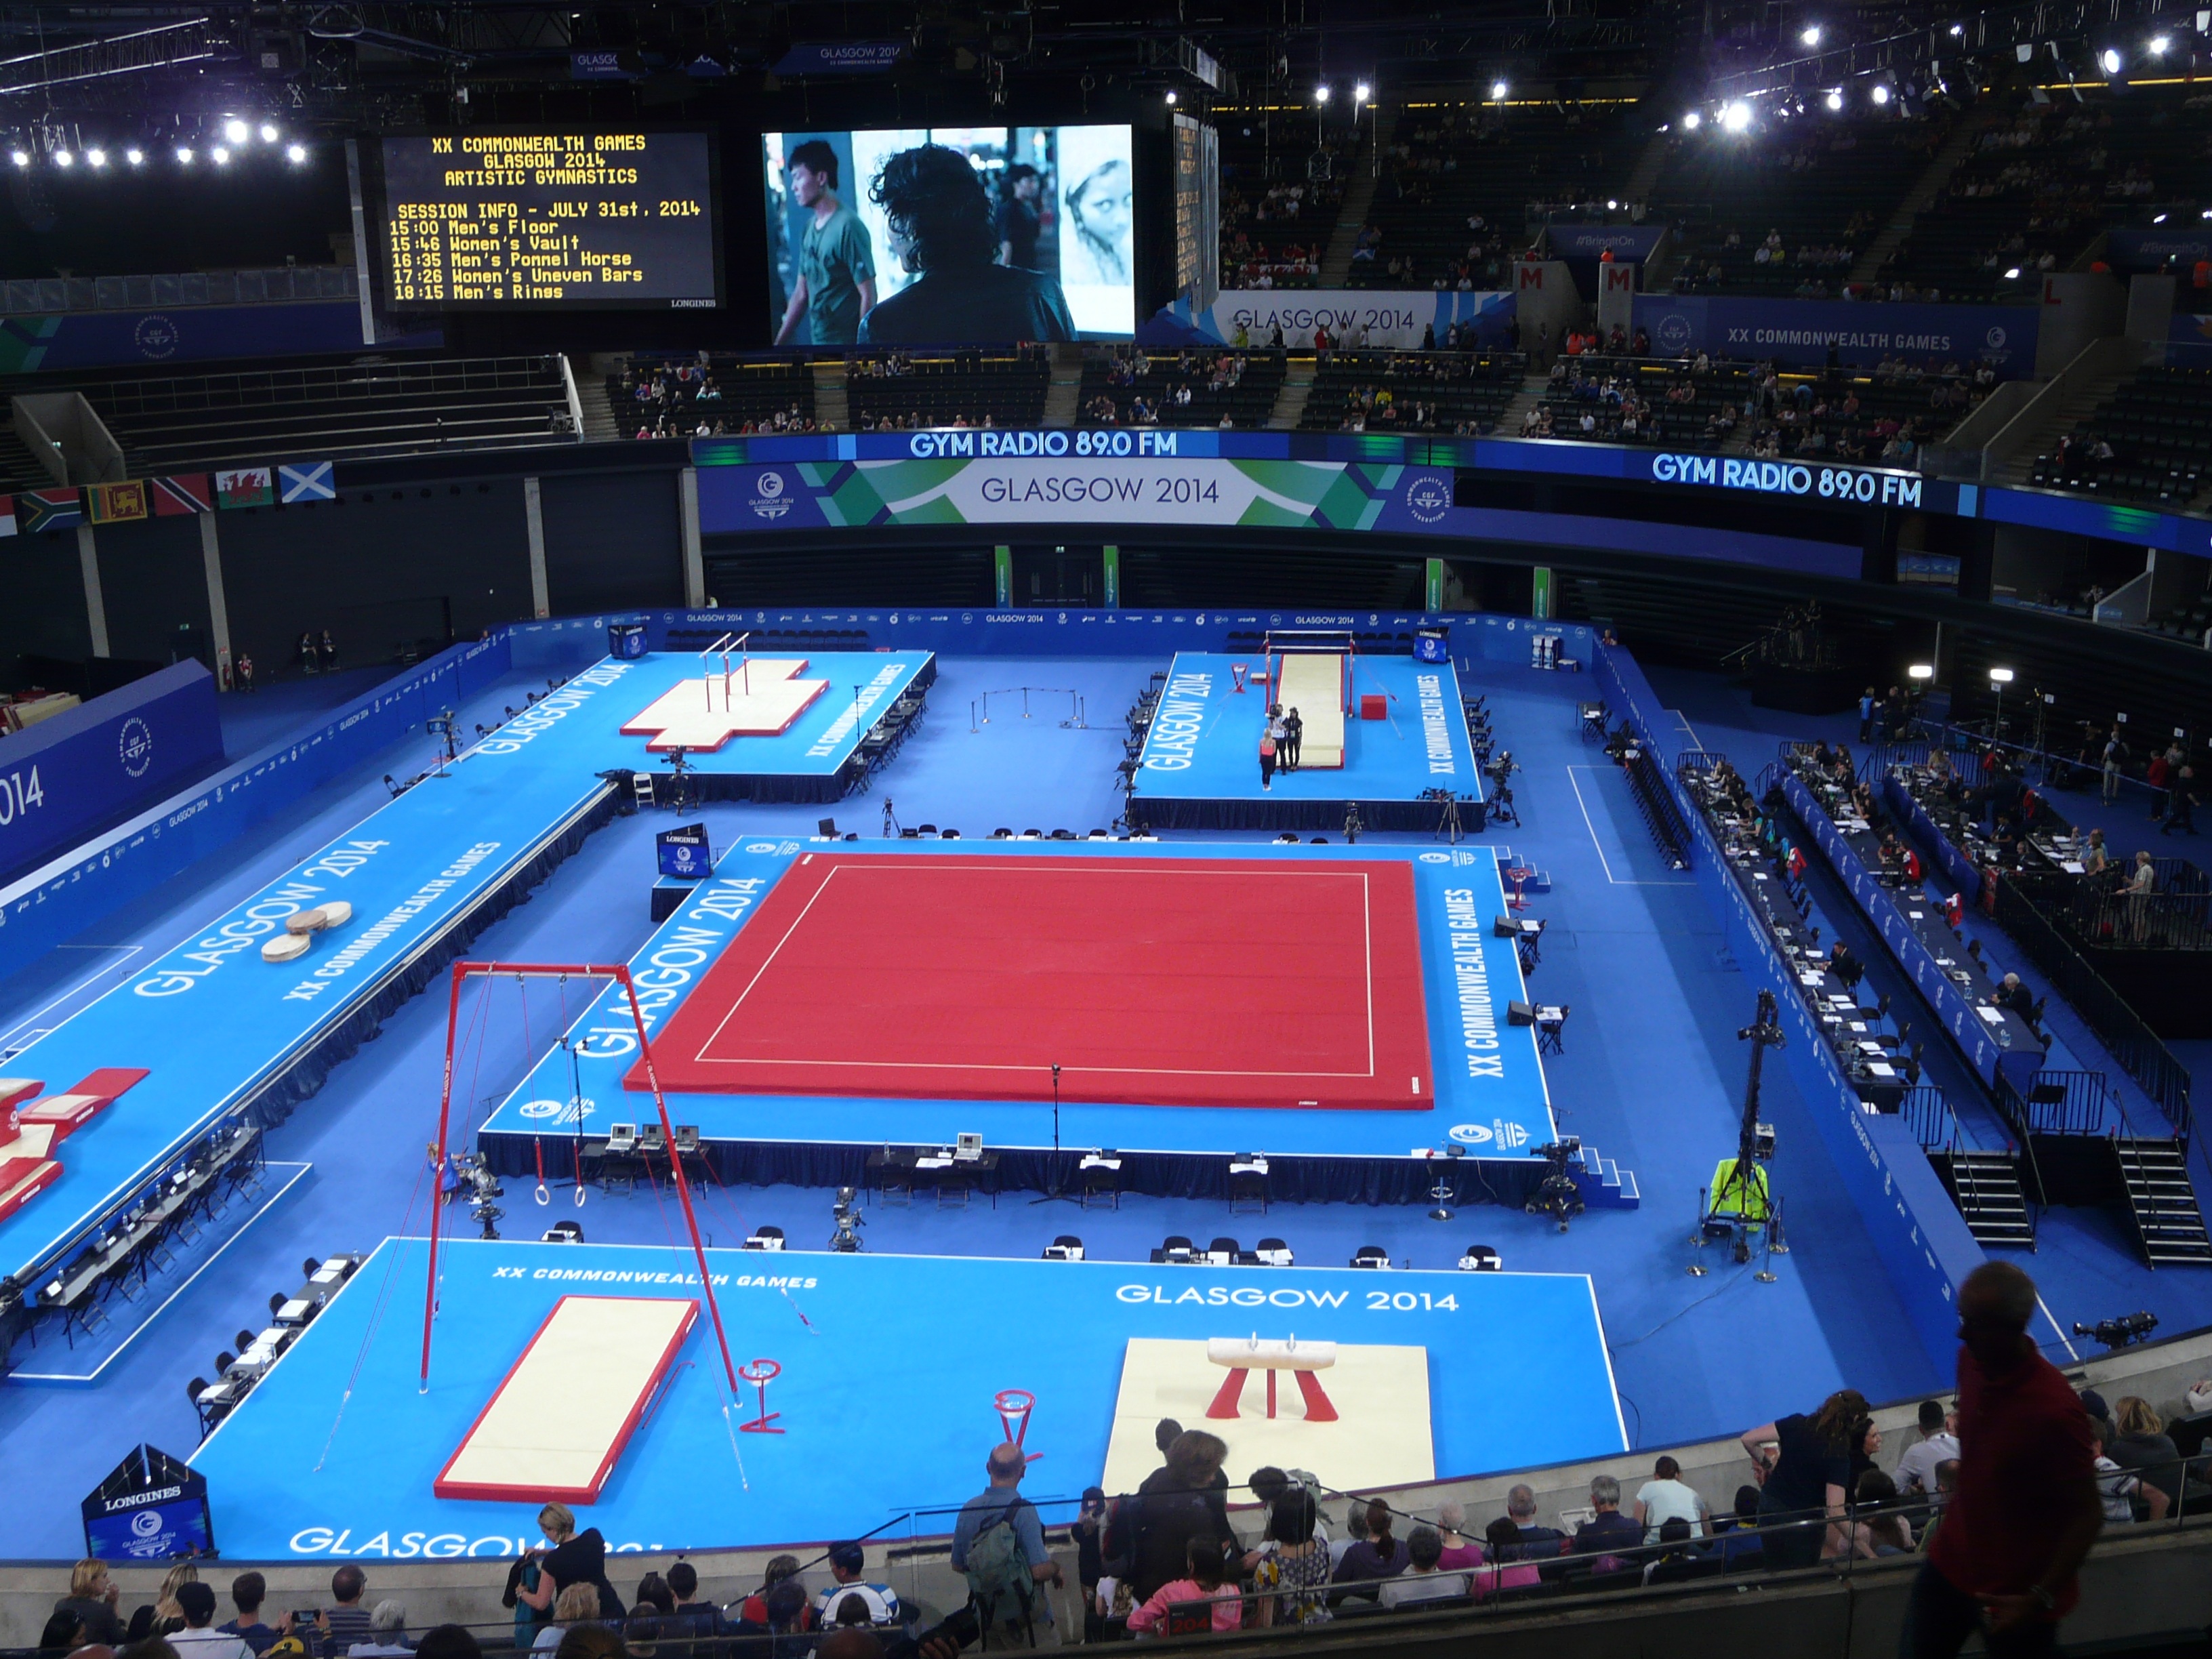
structure, sport, training, exercise, health, fitness, stadium, gym, arena, sports, fit, gymnastics, baseball park, sport venue, soccer specific stadium, music venue, boxing ring, basketball moves, glasgow 2014, commonwealth games